Raïs M'Bolhi

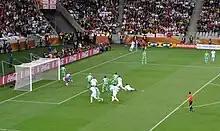
M'Bolhi in goal against England at the 2010 FIFA World Cup.

He earned his first call-up to the France U-17 national team in November 2002 for a friendly match against England. In 2003, he was called up for two more friendlies against Portugal and the Czech Republic.